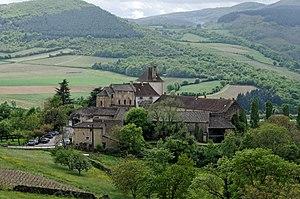
La chapelle aux Moines. Berzé-la-Ville, Saône et Loire (71) - France La chapelle, classée monument historique, renferme des peintures murales qui remontent au premier quart du XIIe siècle et montre des influences byzantine et germanique (art ottonien)
La chapelle des Moines est une chapelle romane intégrée à un prieuré appelé le Château des Moines situé sur le territoire de la commune de Berzé-la-Ville dans le département français de Saône-et-Loire en région Bourgogne-Franche-Comté.